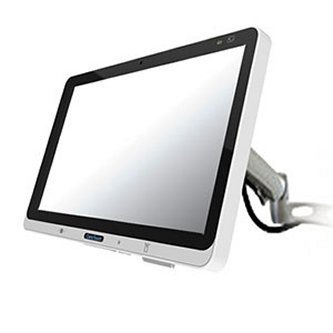
18"CT,i5,8GB,SSD,W10,RF,Pkt*CDW-MDFRM*
Brand: PioneerPOS
Category: Electronics > Computers > Handheld Devices